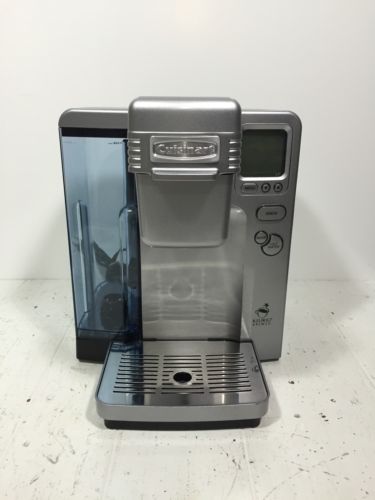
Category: coffee maker